Answer in natural language. Considering the relative positions, where is DeskLamp with respect to TeddyBear? Choose between the following options: above or below
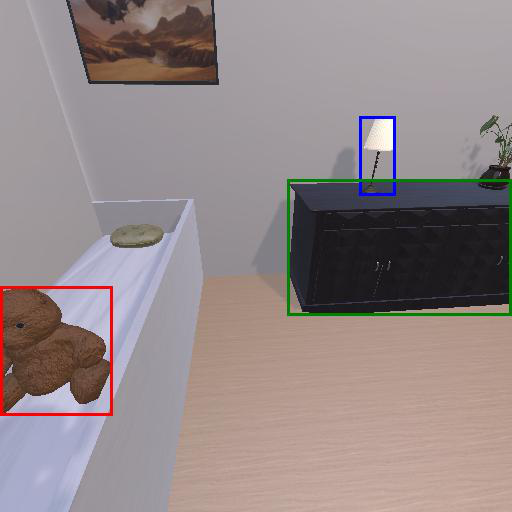
<answer>above</answer>